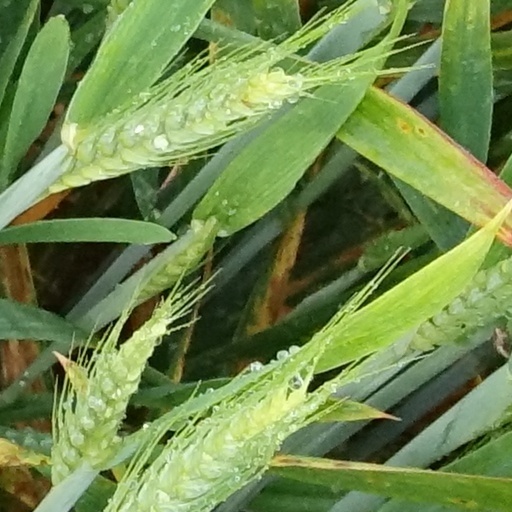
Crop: wheat